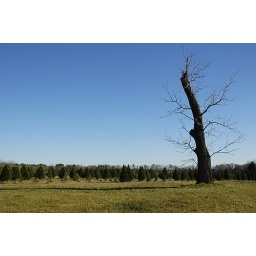
A small forest of young pine trees grow near where this dead stump watchs over them.